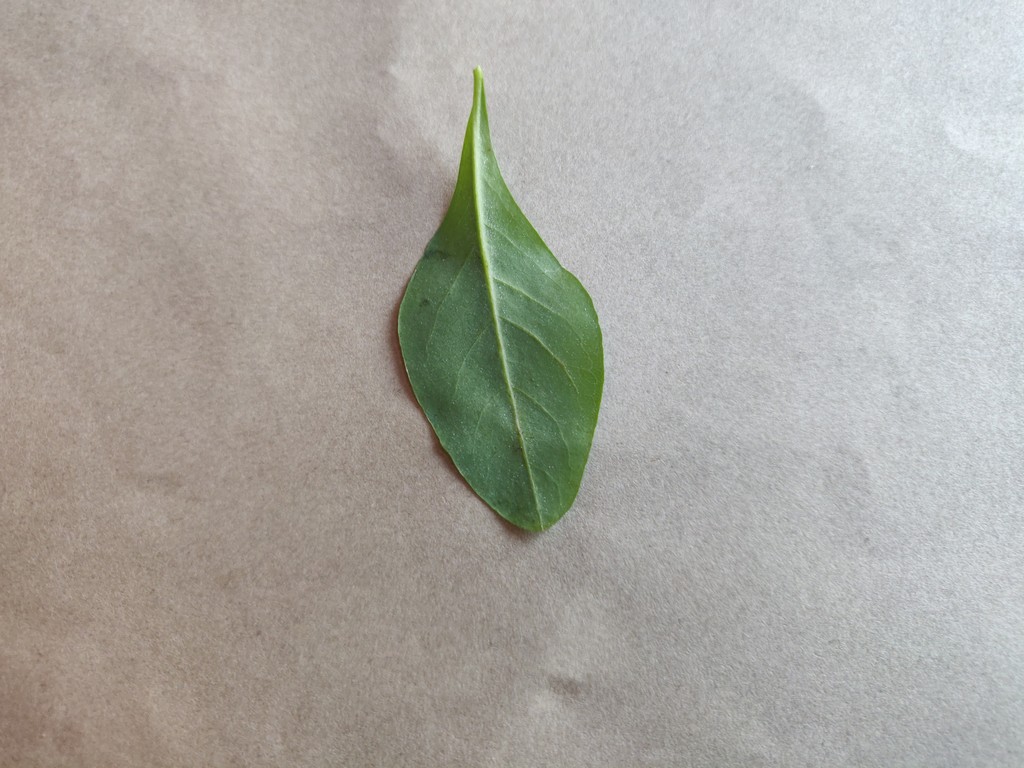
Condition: Healthy
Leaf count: single
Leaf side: back